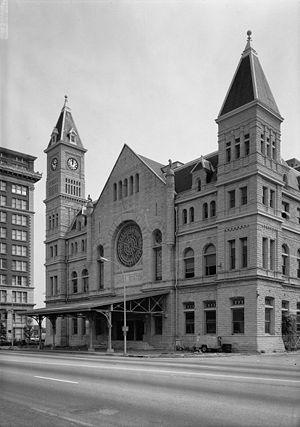
La compagnie de chemin de fer Louisville and Nashville Railroad ou L&N était une compagnie ferroviaire qui opéra en tant que transporteur de marchandises et de passagers dans le sud-est des États-Unis entre 1850 et 1982 lorsqu'elle fut absorbée par la société CSX Transportation.
La gare de Louisville-Union est une ancienne gare située dans la cité de Louisville dans le Kentucky. La gare fut construite en 1880 et fut officiellement ouverte le 7 septembre 1891 par la compagnie Louisville and Nashville Railroad. Depuis 1980, elle fait office de bureaux pour le Transit Authority of River City après deux années de restauration ayant coûté près de deux millions de dollars.